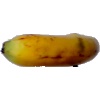
Label: banana_lady_finger